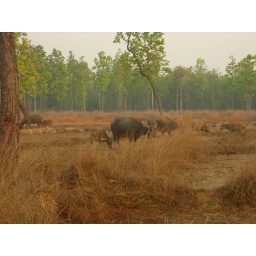
These animals have quickly risen to &amp;quot;favorite&amp;quot; status in my book, right next to elephants